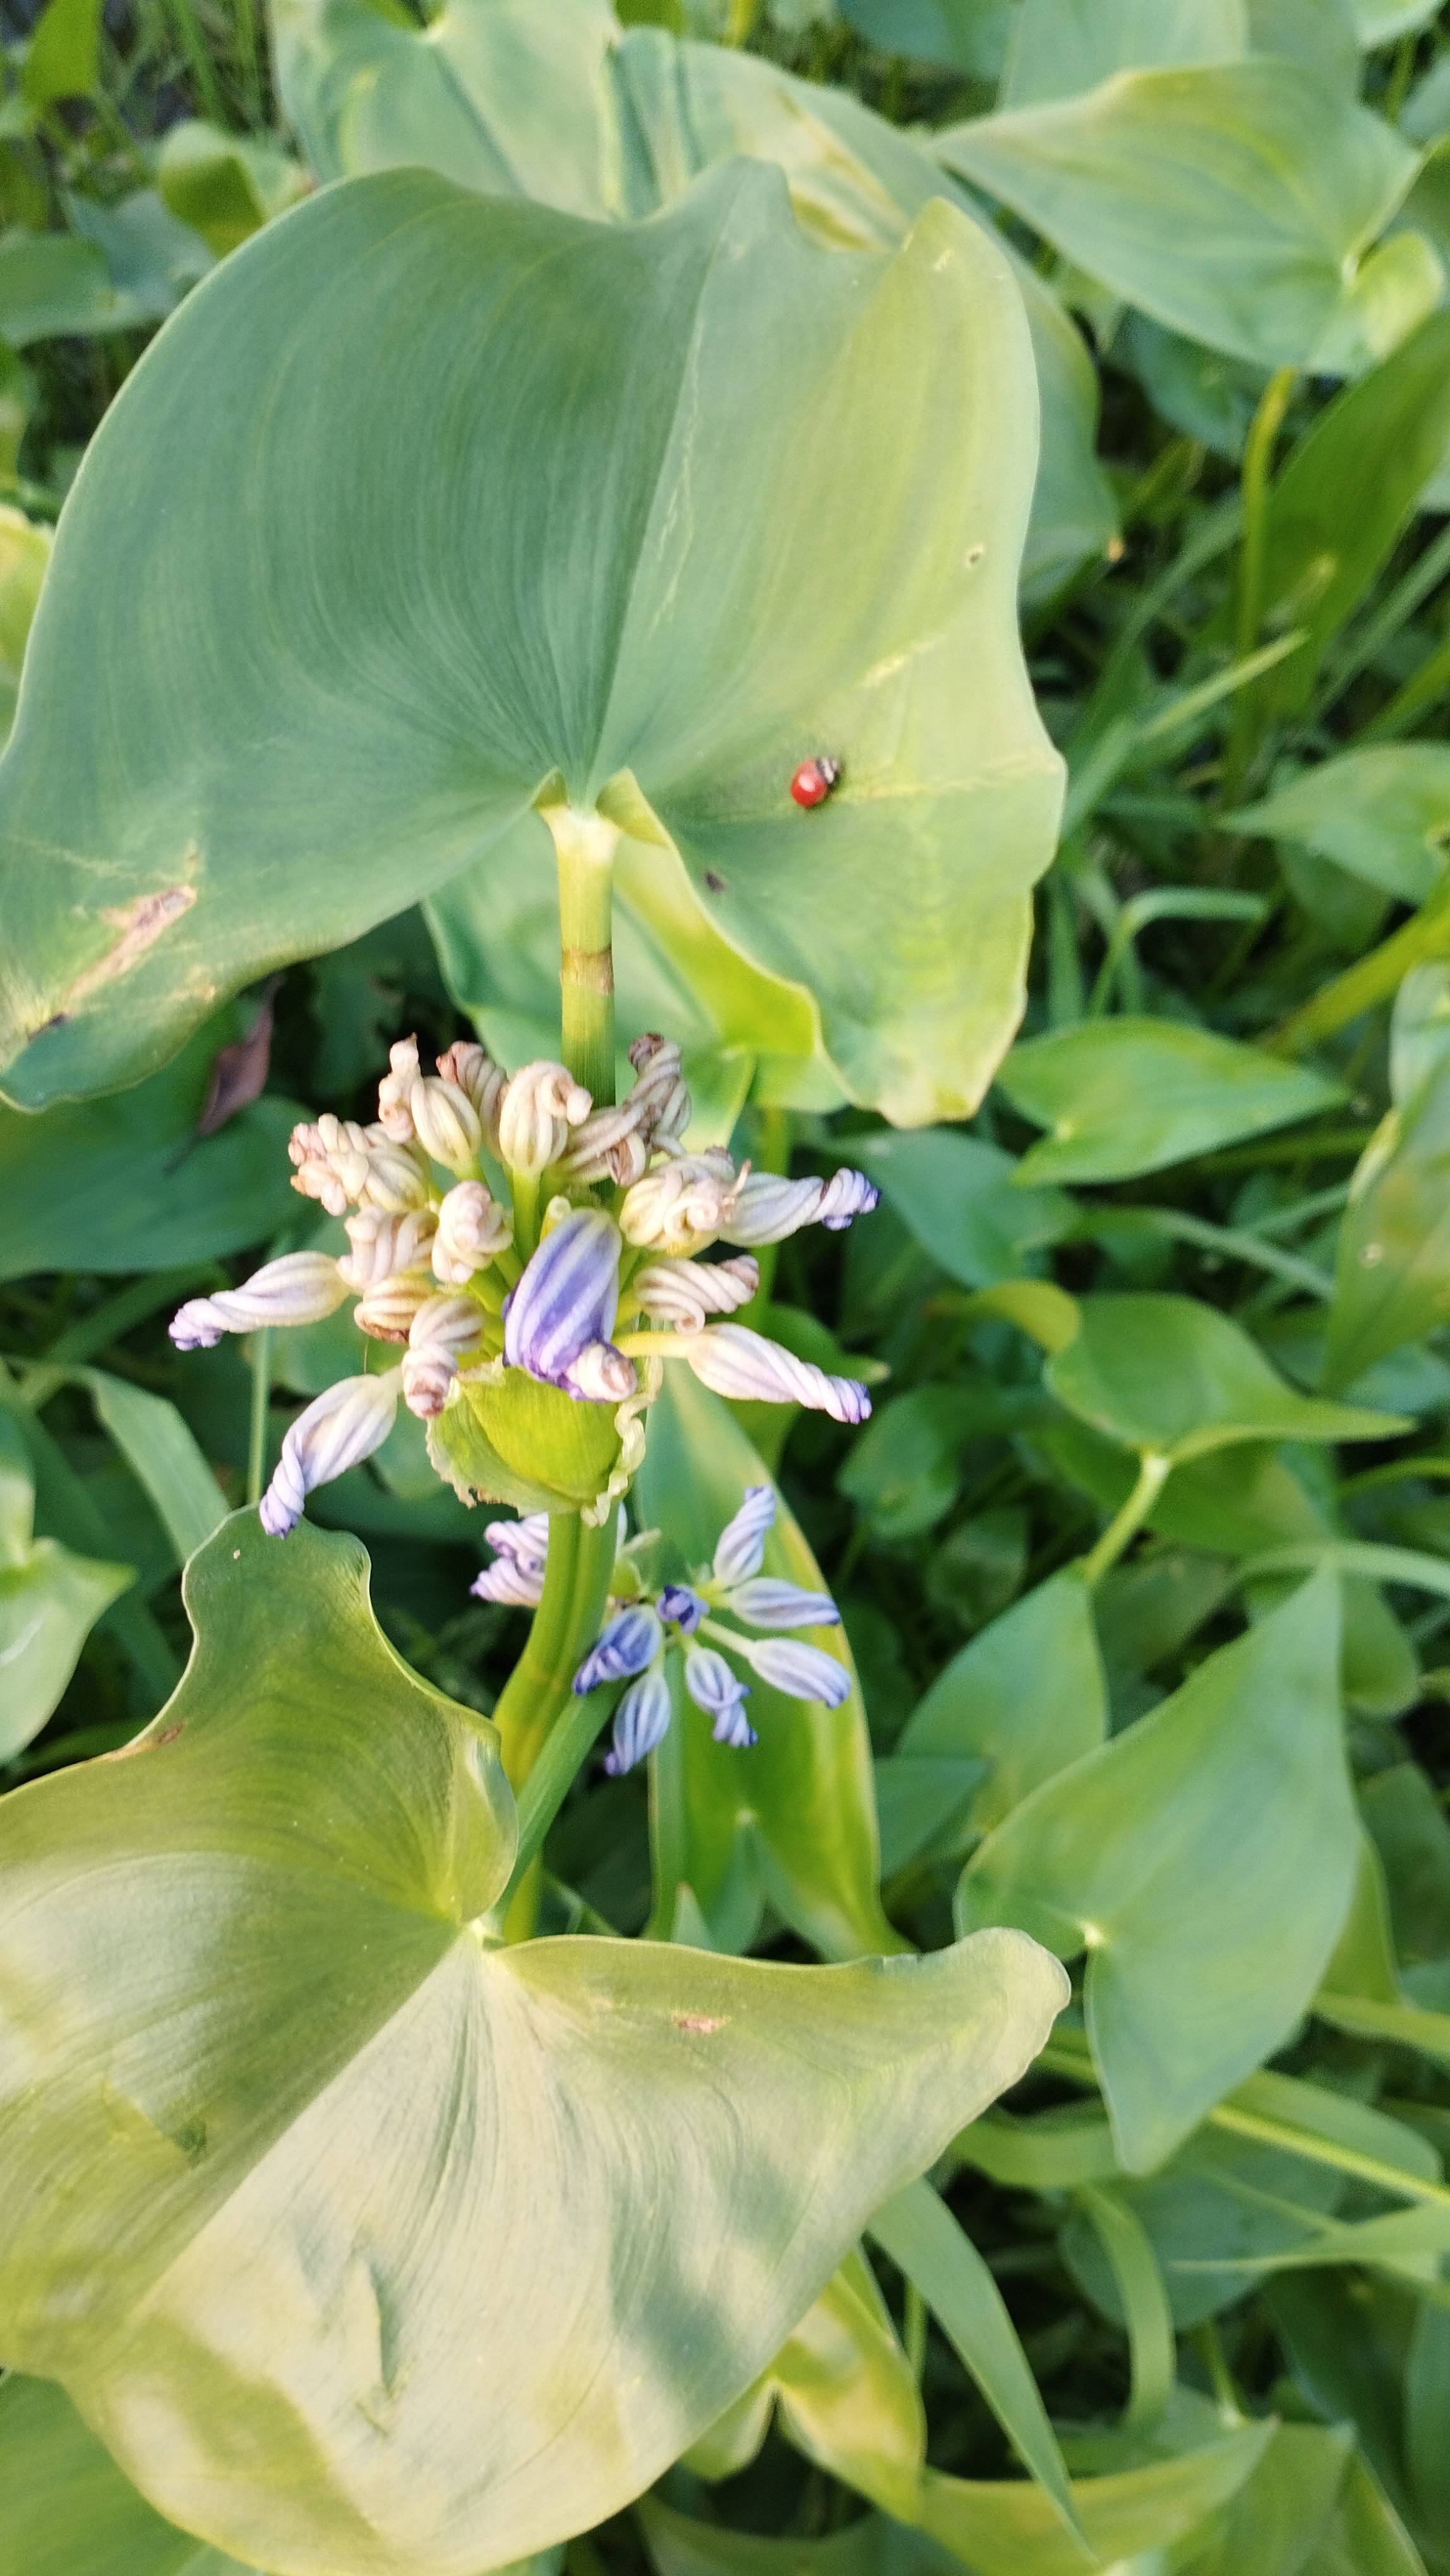
Species: Heartleaf False Pickerelweed (Monochoria korsakowii)